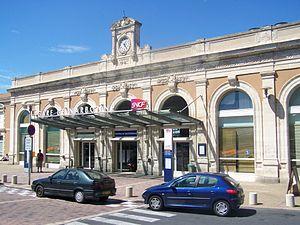
Vue de la façade de la gare ferroviaire de Narbonne dans l'Aude.
Narbonne est une commune française située dans le département de l'Aude, en région Occitanie. La commune est traversée par le canal de la Robine, classé au patrimoine mondial de l'humanité de l'UNESCO depuis 1996.
La gare de Narbonne est une gare ferroviaire française des lignes de Bordeaux-Saint-Jean à Sète-Ville, de Narbonne à Port-Bou et de Narbonne à Bize. Elle est située sur le territoire de la commune de Narbonne, à environ un kilomètre du centre-ville, dans le département de l'Aude en région Occitanie.